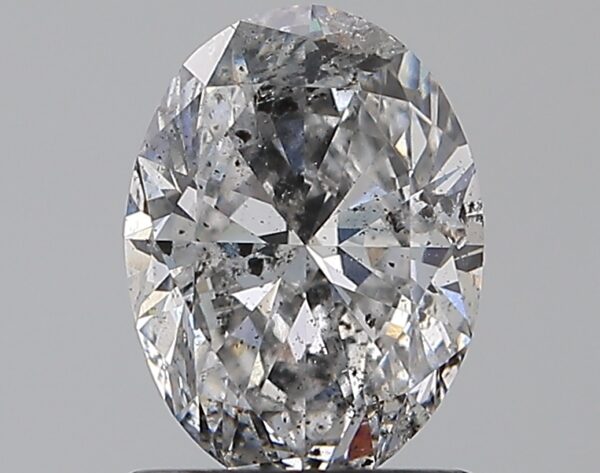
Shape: oval
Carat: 1.03
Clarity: SI2
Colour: F
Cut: EX
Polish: EX
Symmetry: VG
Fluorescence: N
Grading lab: HRD
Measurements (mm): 7.7 x 5.7 x 3.5